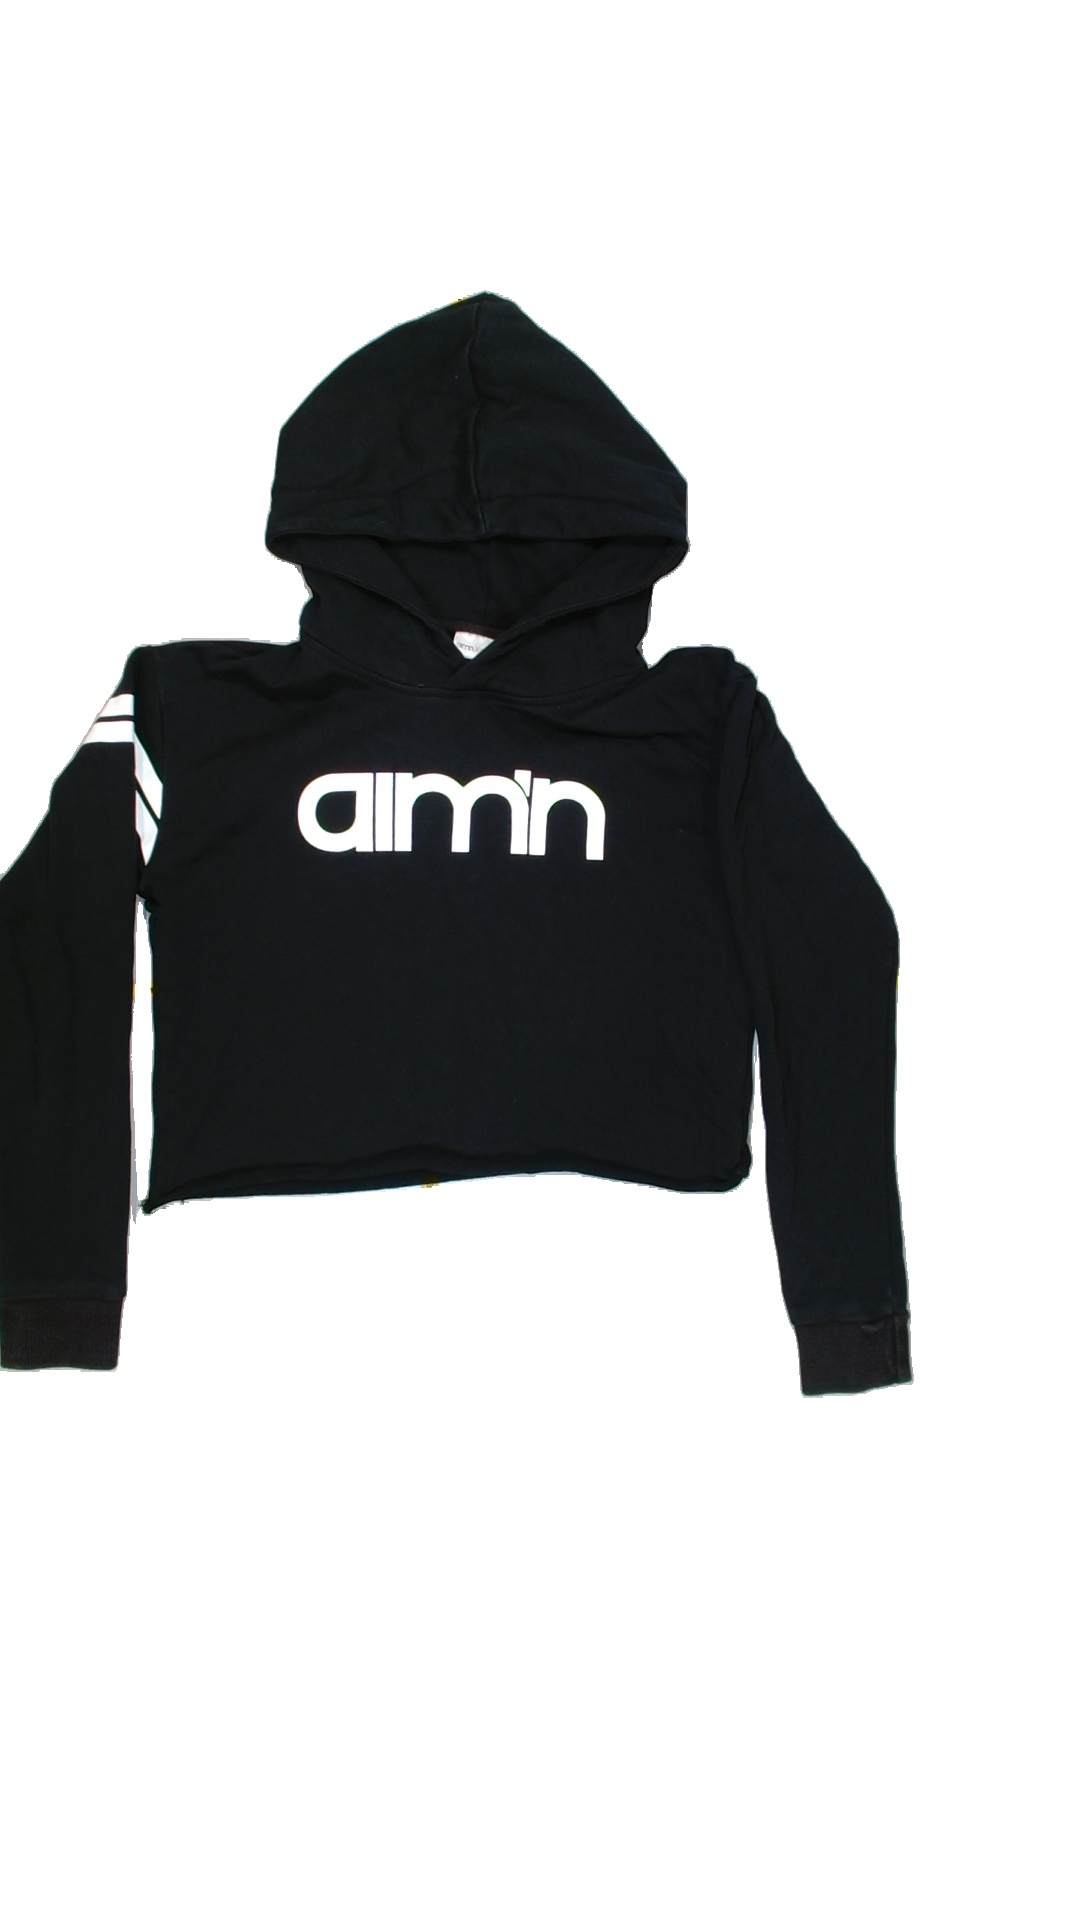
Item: Sweater (Ladies)
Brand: Not Applicable
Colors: Black
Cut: Regular, C-collar
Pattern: Logo print
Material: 78%cotton 22%polyester
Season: All
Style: No trend
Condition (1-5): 3
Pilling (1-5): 4
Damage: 0
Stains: Yes
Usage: Export
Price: <50